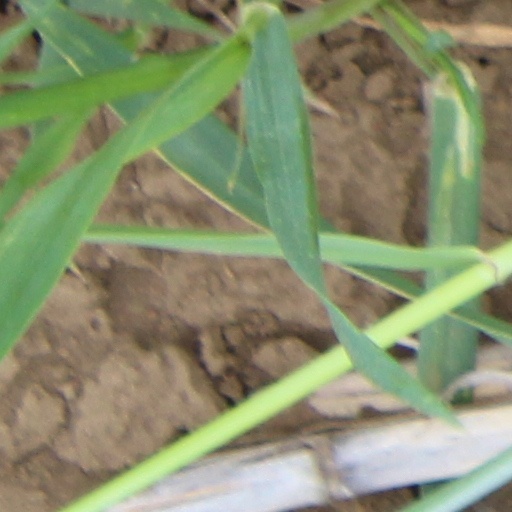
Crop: wheat